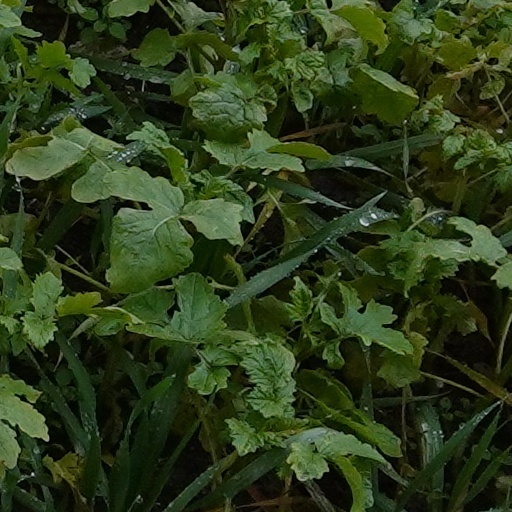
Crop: wheat